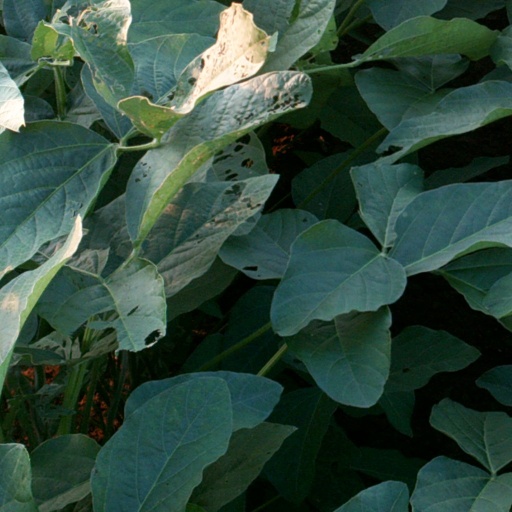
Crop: soybean